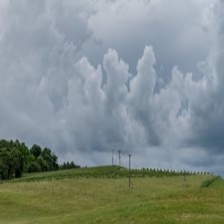
Cloud type: Stratocumulus